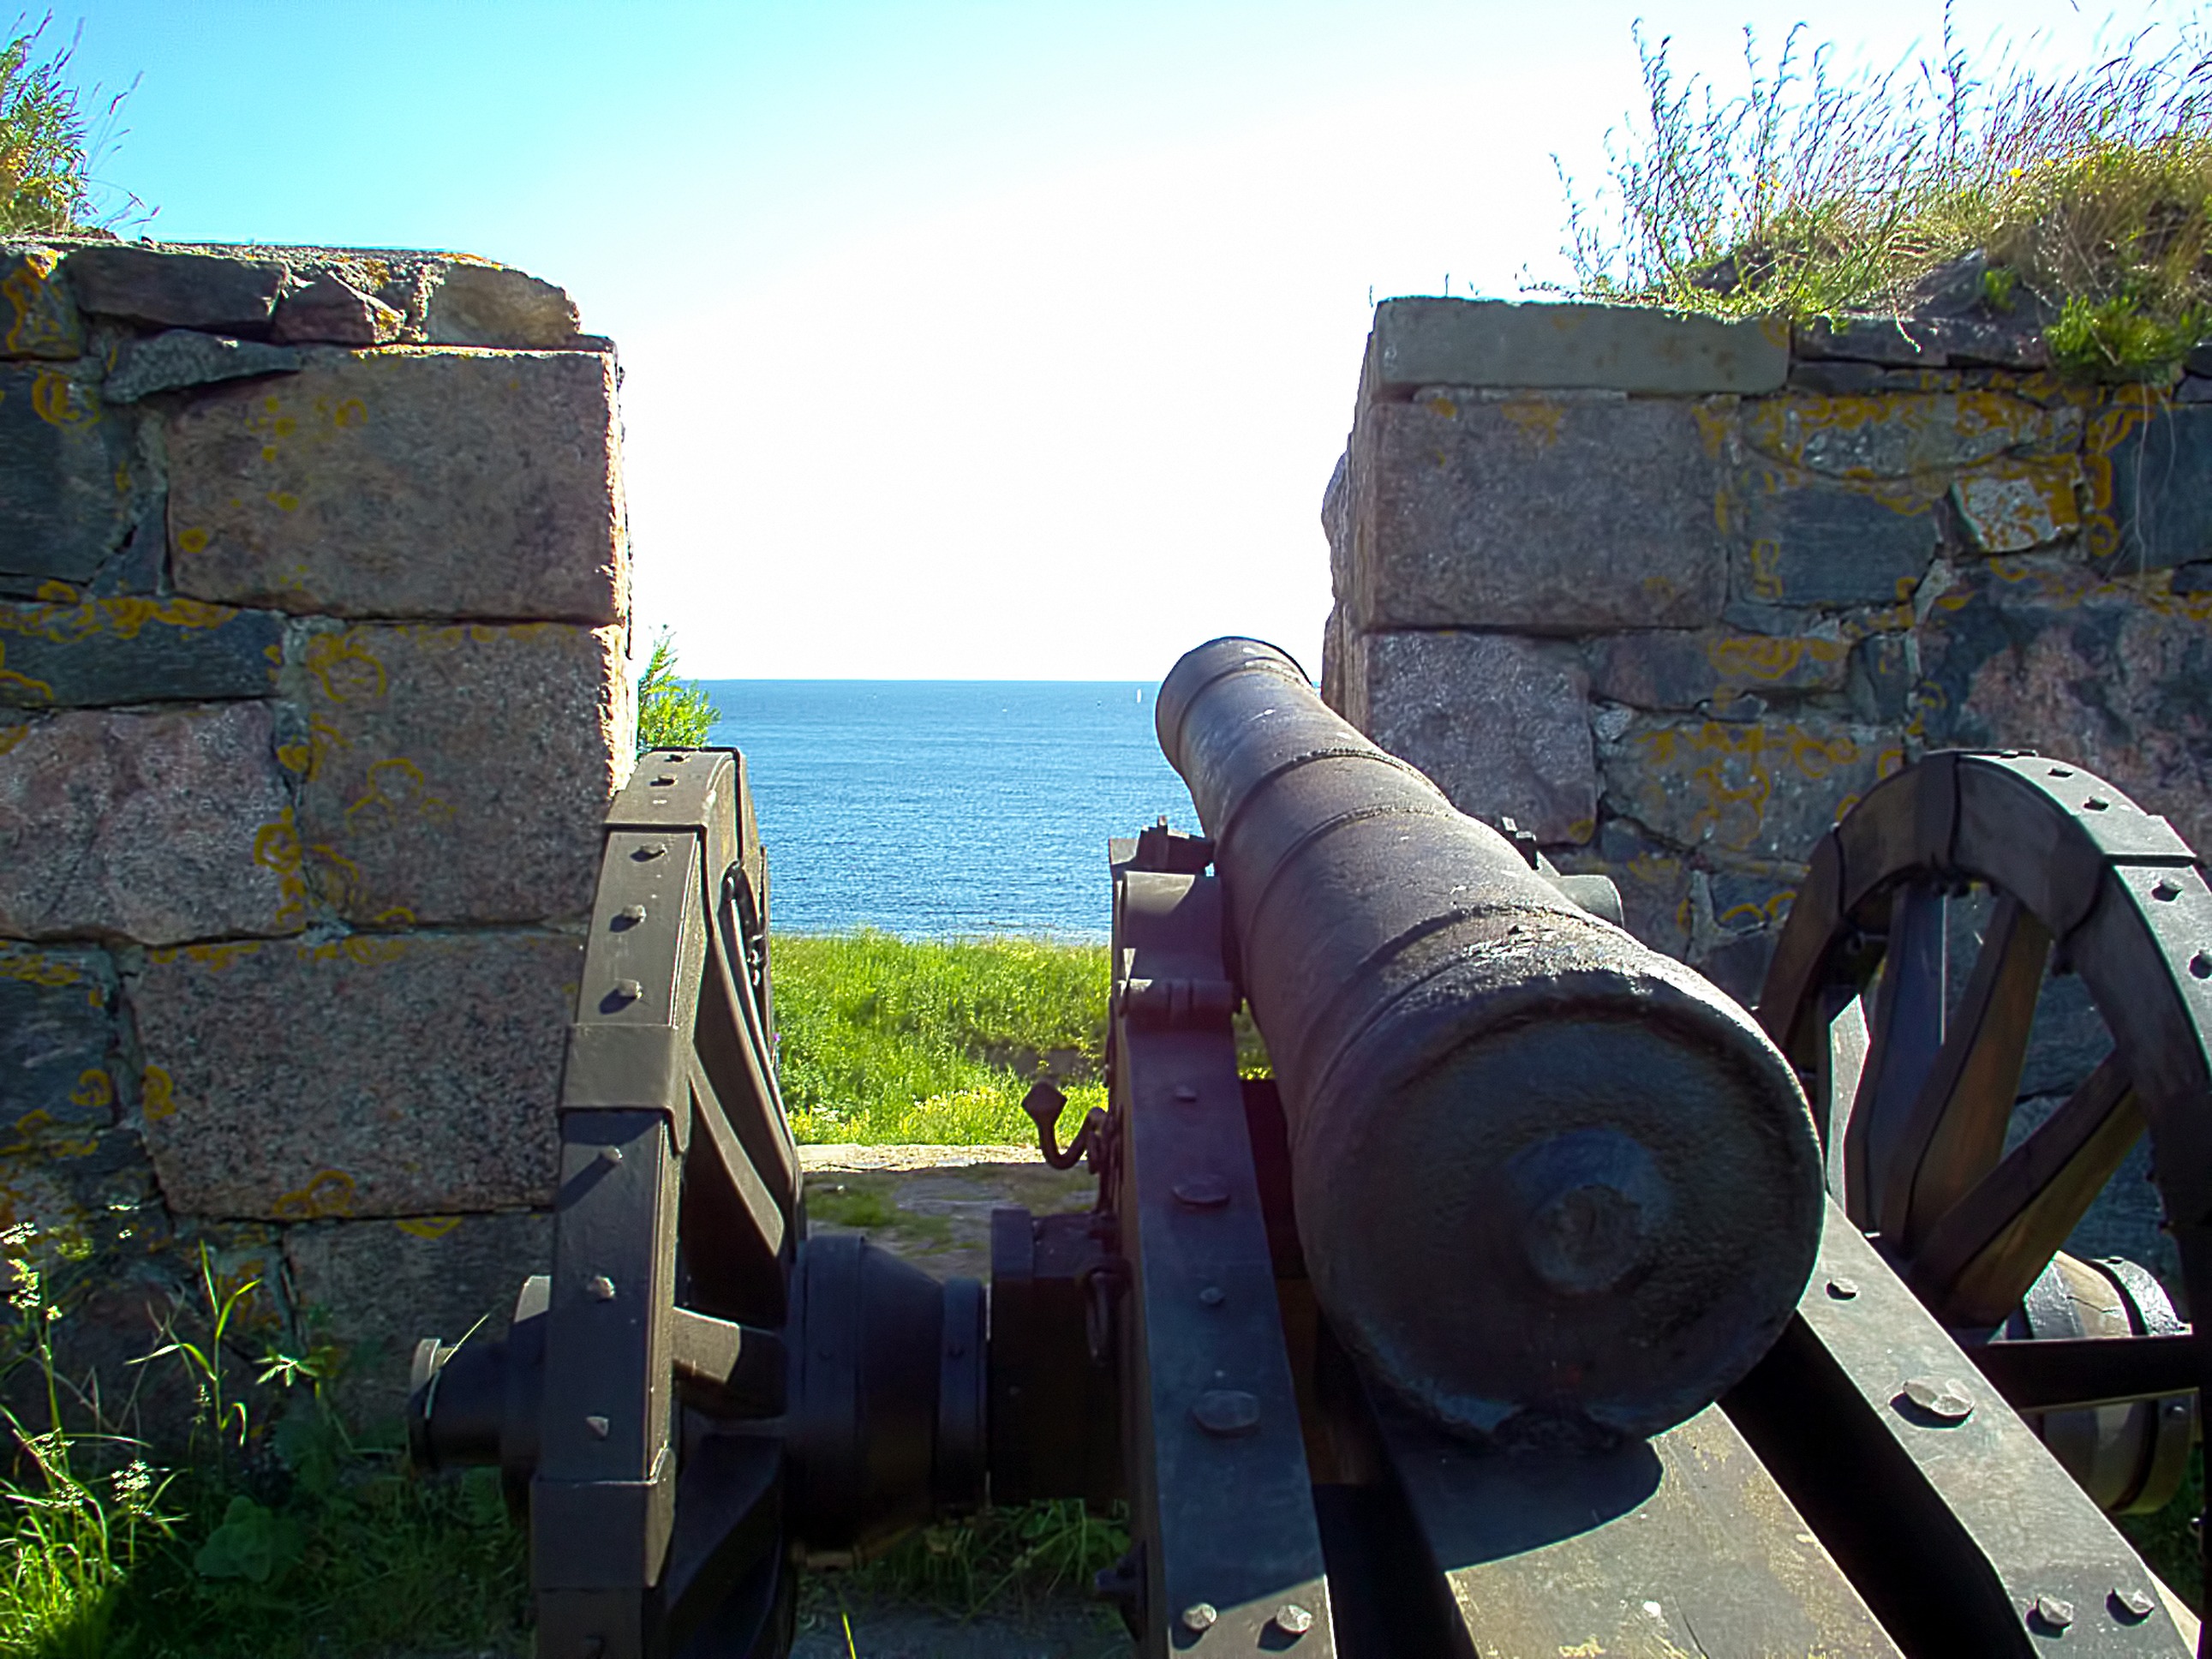
sea, sky, old, wall, blue, waterway, sunny, helsinki, cannon, suomenlinna, opening, finnish, man made object